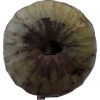
Label: cherimoya